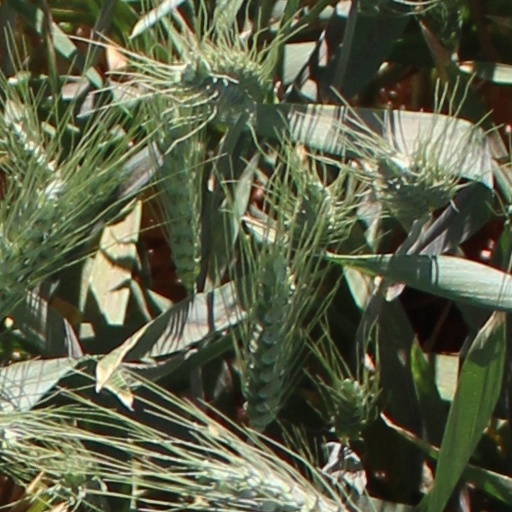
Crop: wheat